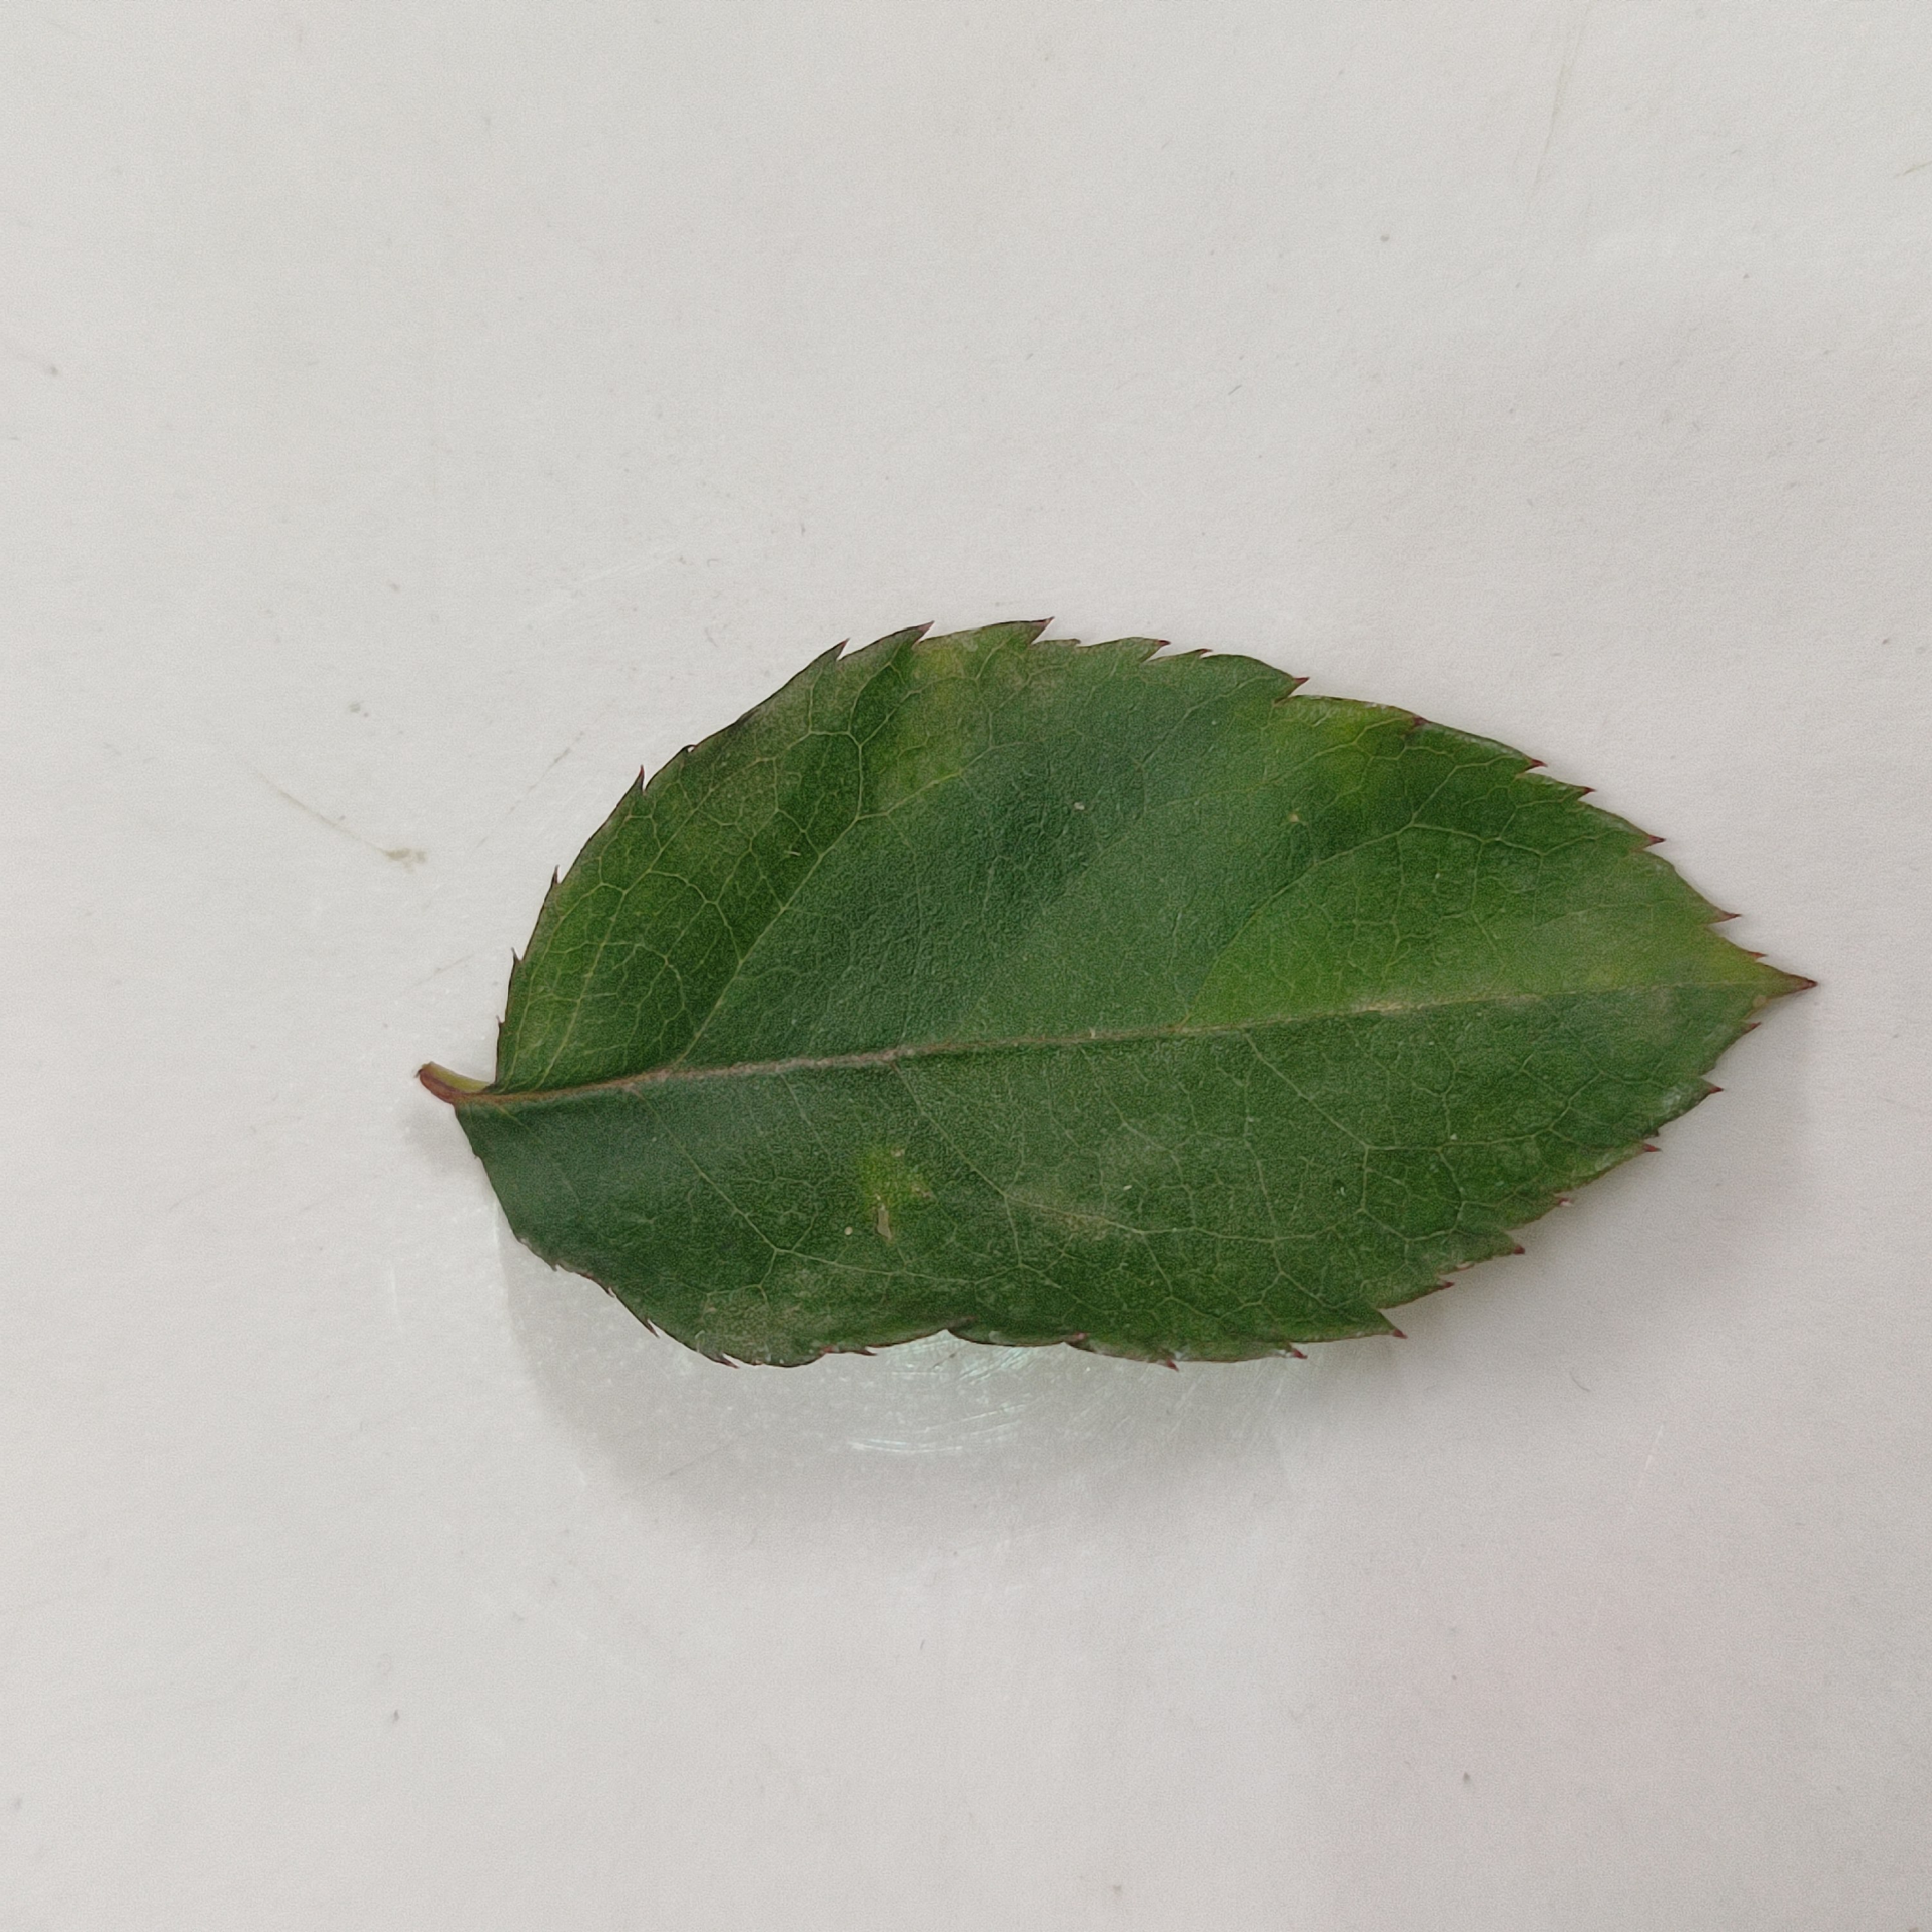
Label: Healthy Leaf